Torah

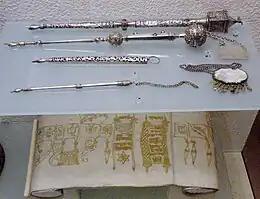
Reading pointers, or yad, to ensure more ordinal reading of the Torah.

The Torah starts with God creating the world, then describes the beginnings of the people of Israel, their descent into Egypt, and the giving of the Torah at Mount Sinai. It ends with the death of Moses, just before the people of Israel cross to the Promised Land of Canaan. Interspersed in the narrative are the specific teachings (religious obligations and civil laws) given explicitly (i.e. Ten Commandments) or implicitly embedded in the narrative (as in Exodus 12 and 13 laws of the celebration of Passover).